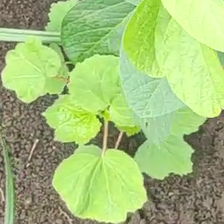
Weed species: Little_Mallow(Malva parviflora)